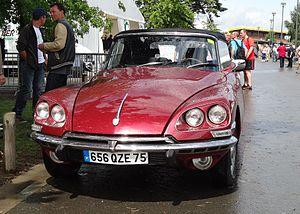
La DS, et sa déclinaison simplifiée la Citroën ID, est commercialisée par Citroën entre 1955 et 1975, tout d'abord en berline puis en break et cabriolet. Le « D » vient probablement de l'usage du moteur le plus récent alors de Citroën, le « moteur série D », qui équipait la Traction 11 D jusqu'en juillet 1957. L'ID et la DS reprennent le même principe de la traction, qui a fait la renommée de Citroën.